At Home with the Braithwaites

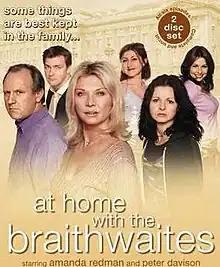
DVD cover for Series 3

At Home with the Braithwaites is a British comedy-drama television series, was created and written by Sally Wainwright (except for the final four episodes). The storyline follows a suburban family in Leeds, whose life is turned upside down when the mother of the family wins £38 million on the lottery. The show was broadcast on ITV and produced by Yorkshire Television for 26 episodes, from 20 January 2000 to 9 April 2003.